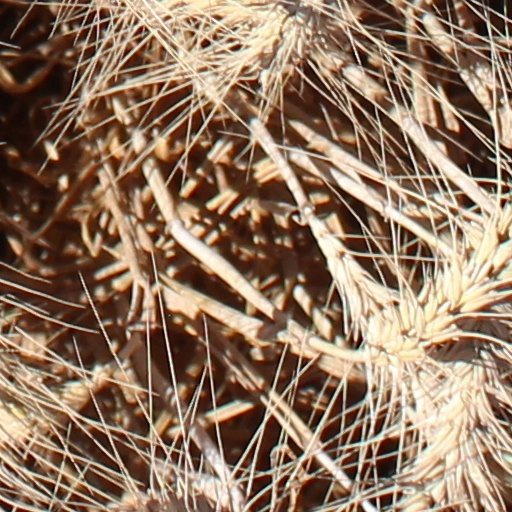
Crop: wheat